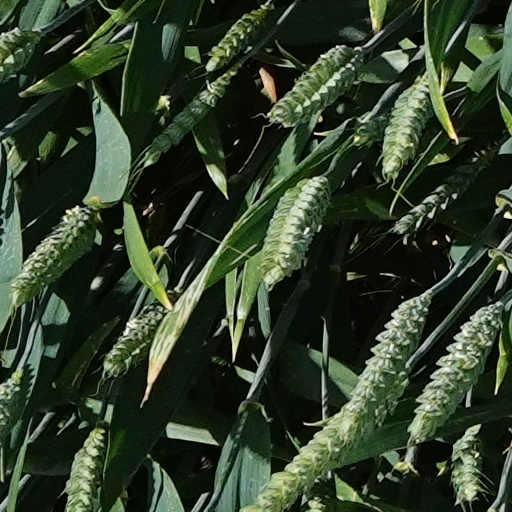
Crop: wheat